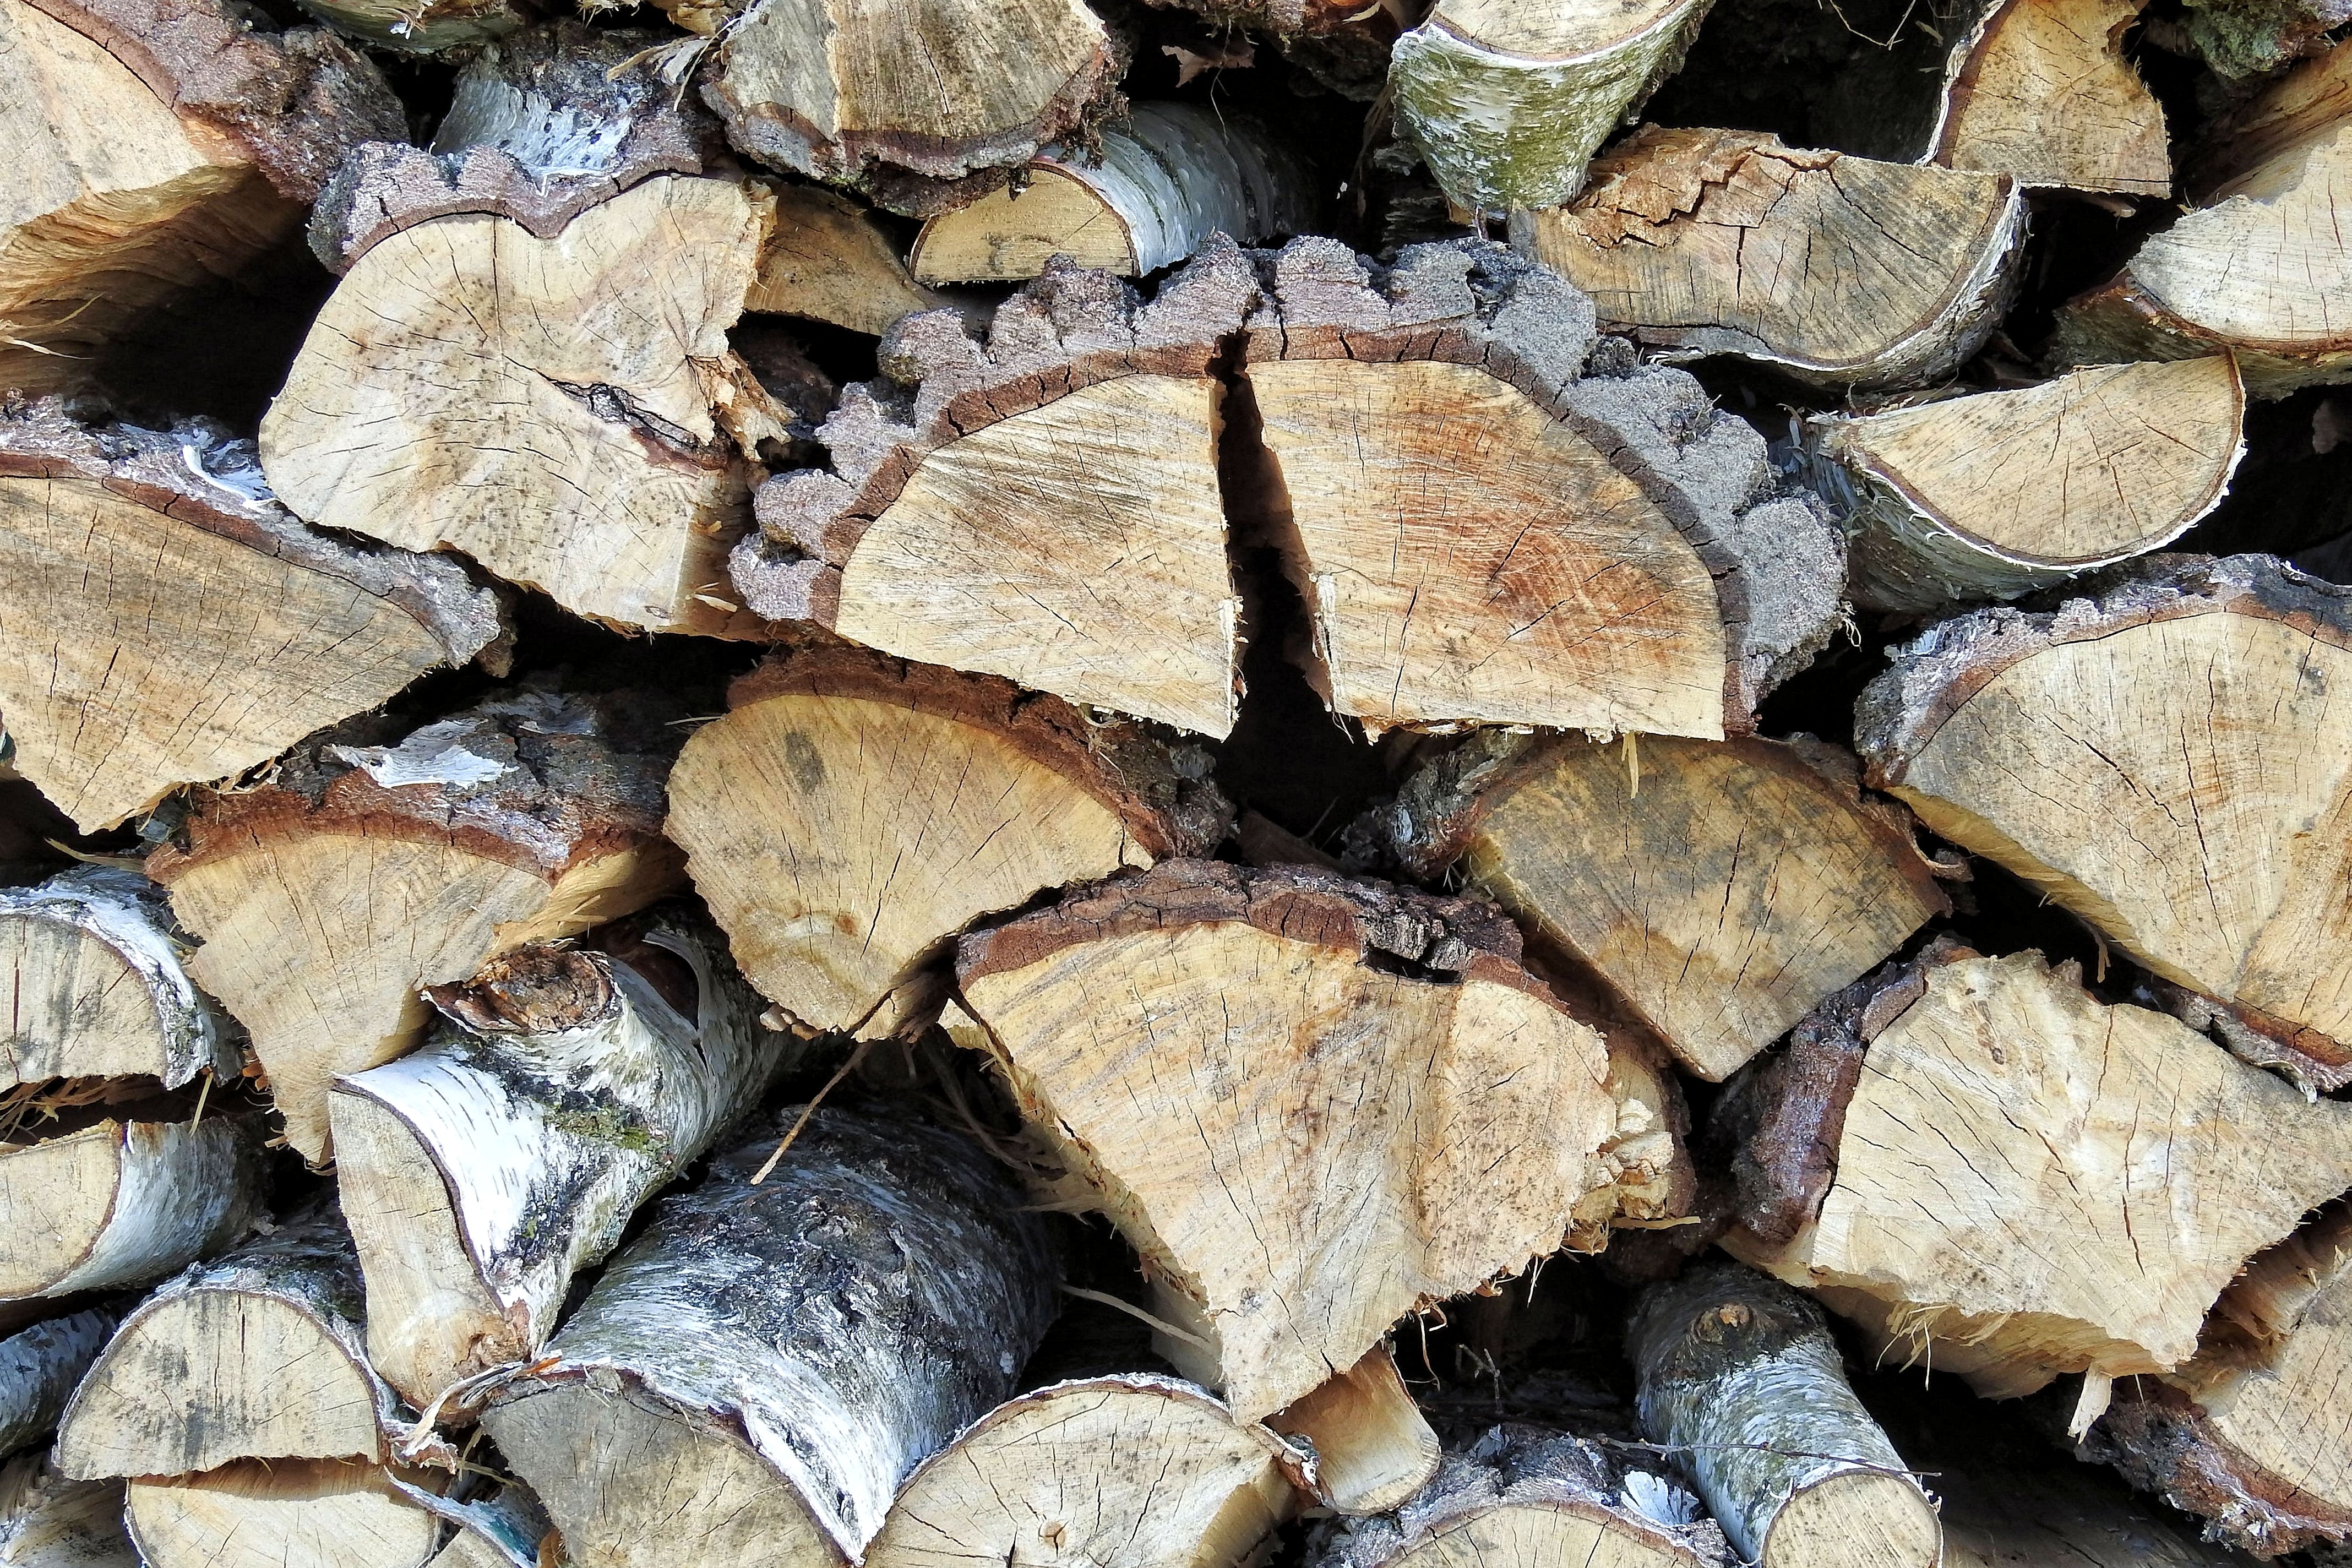
tree, nature, rock, wood, texture, leaf, trunk, autumn, soil, stone wall, material, rubble, geology, combs thread cutting, stacked up, holzstapel, flooring, flagstone